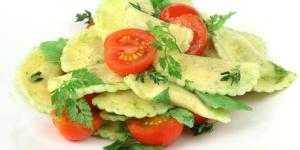
ensalada de raviolis